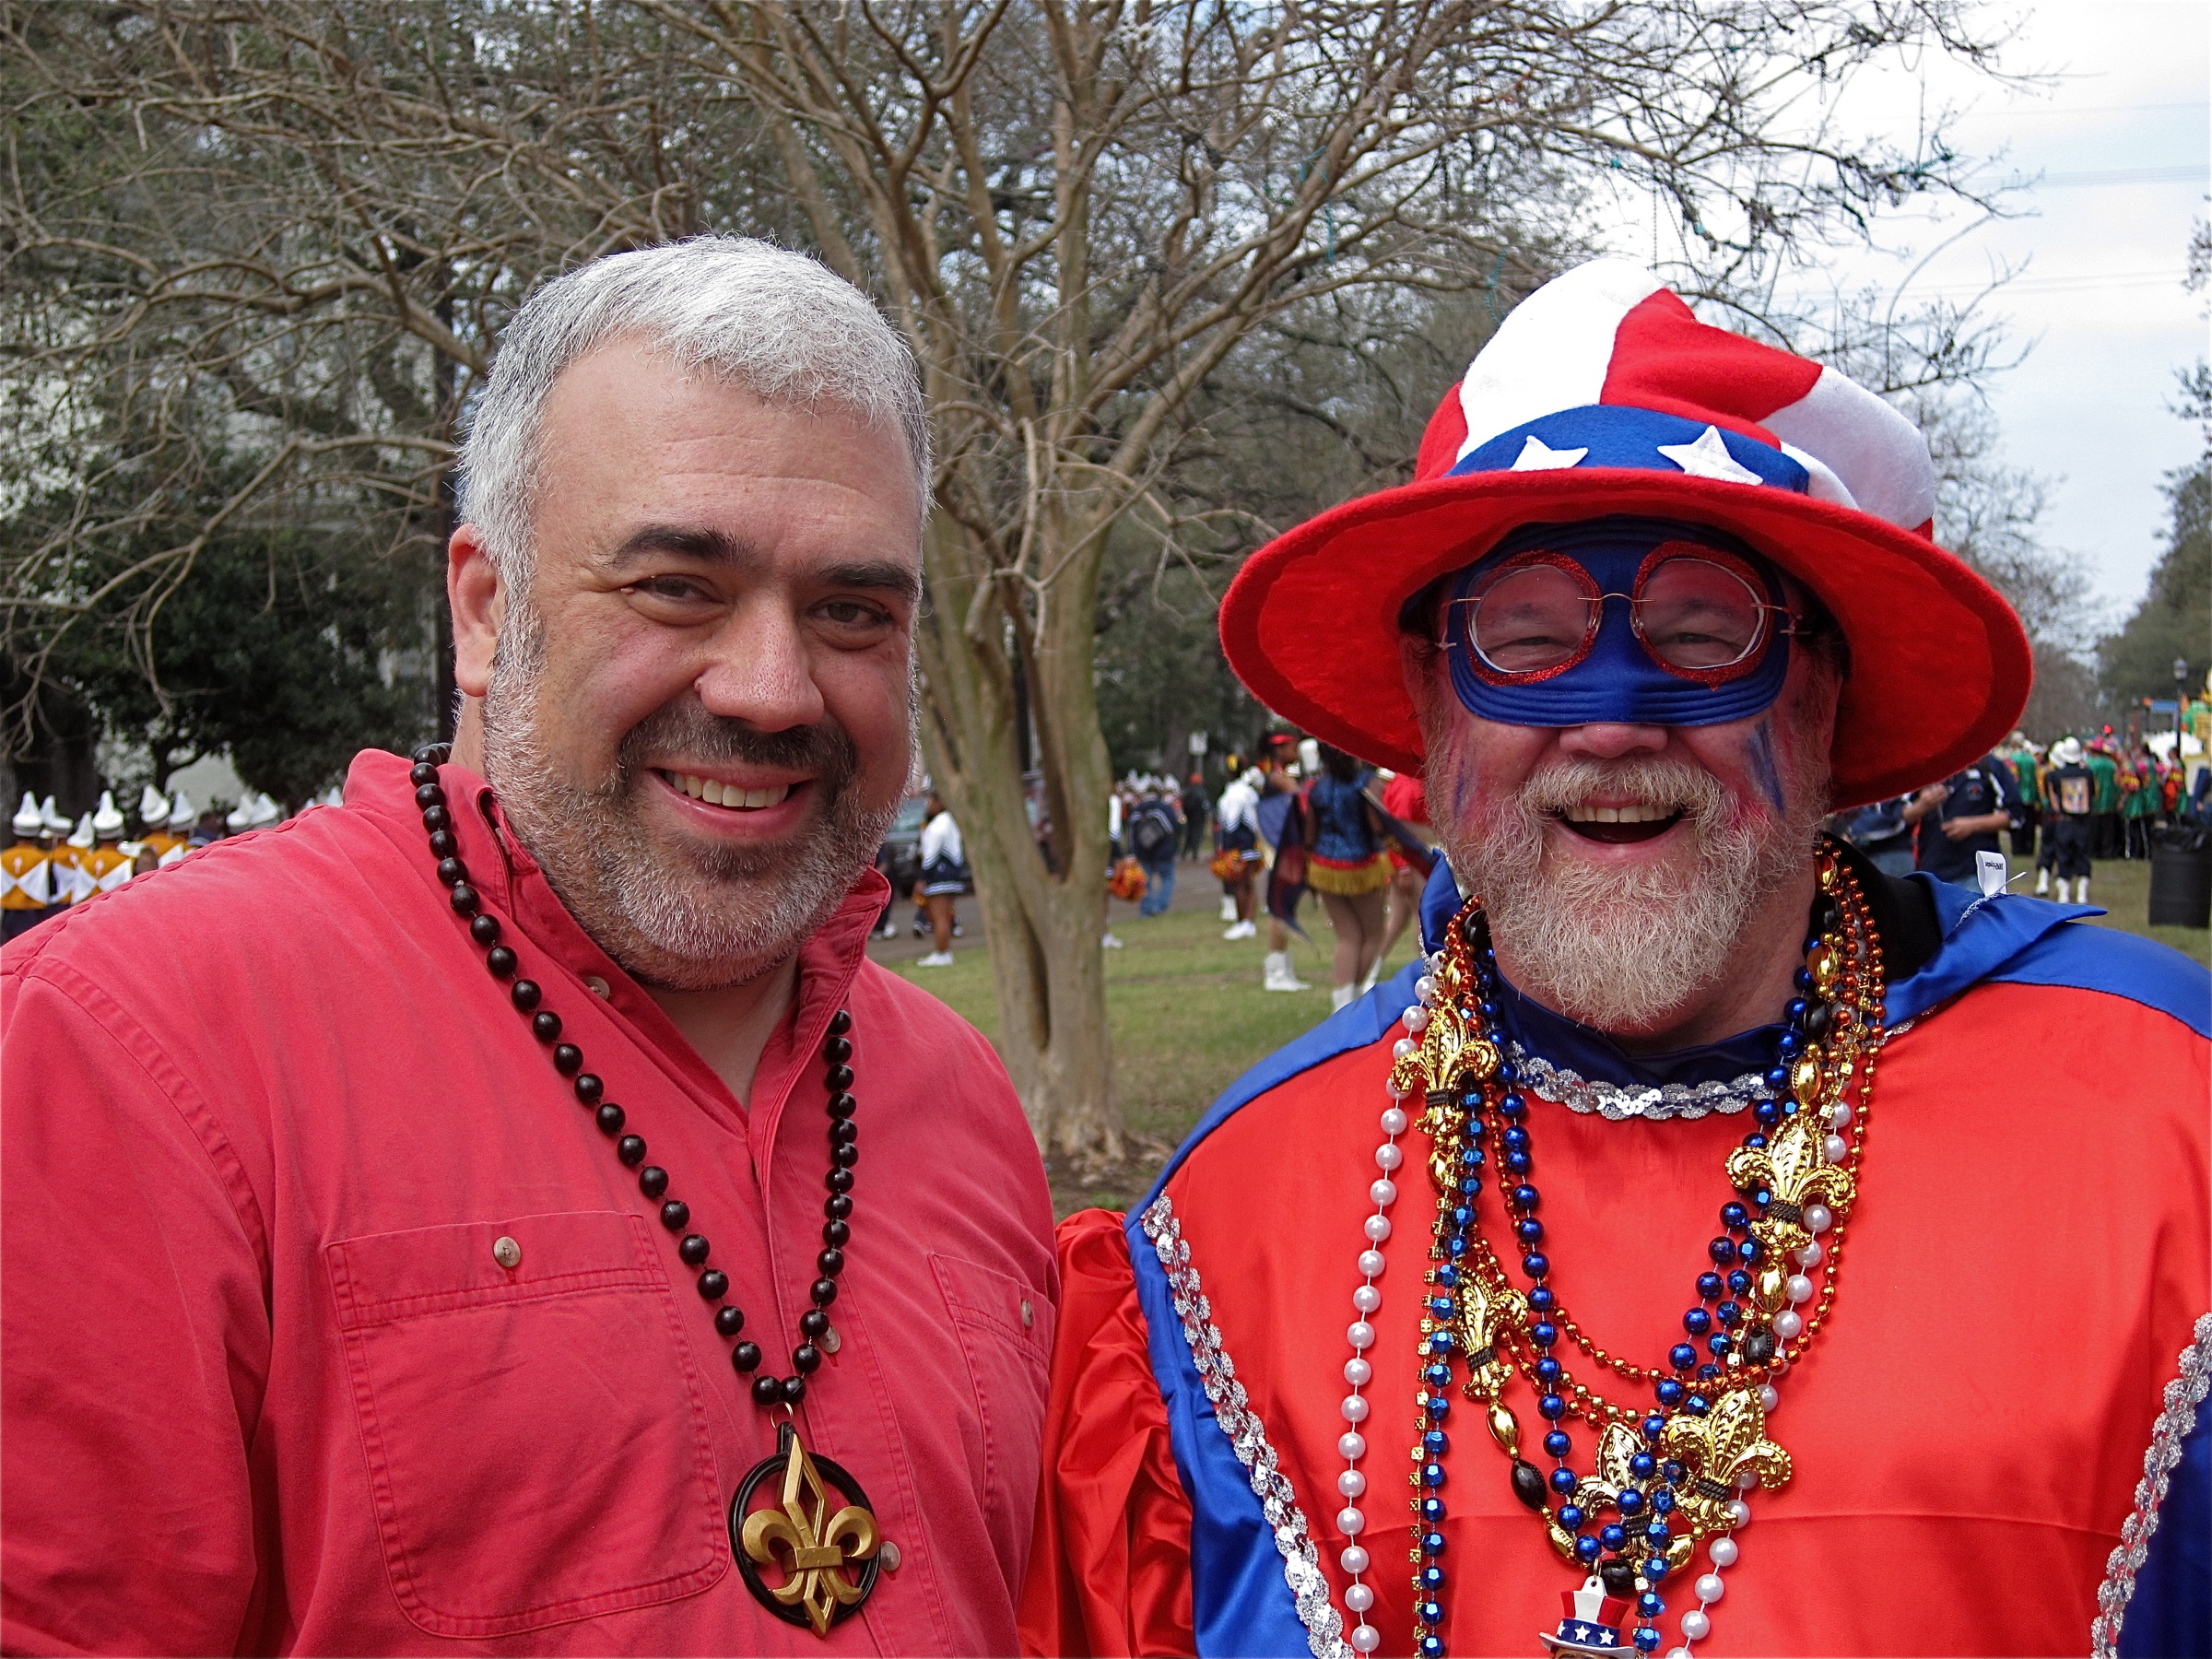
person, people, carnival, festival, tradition, neworleans, mardigras, kreweofkingarthur